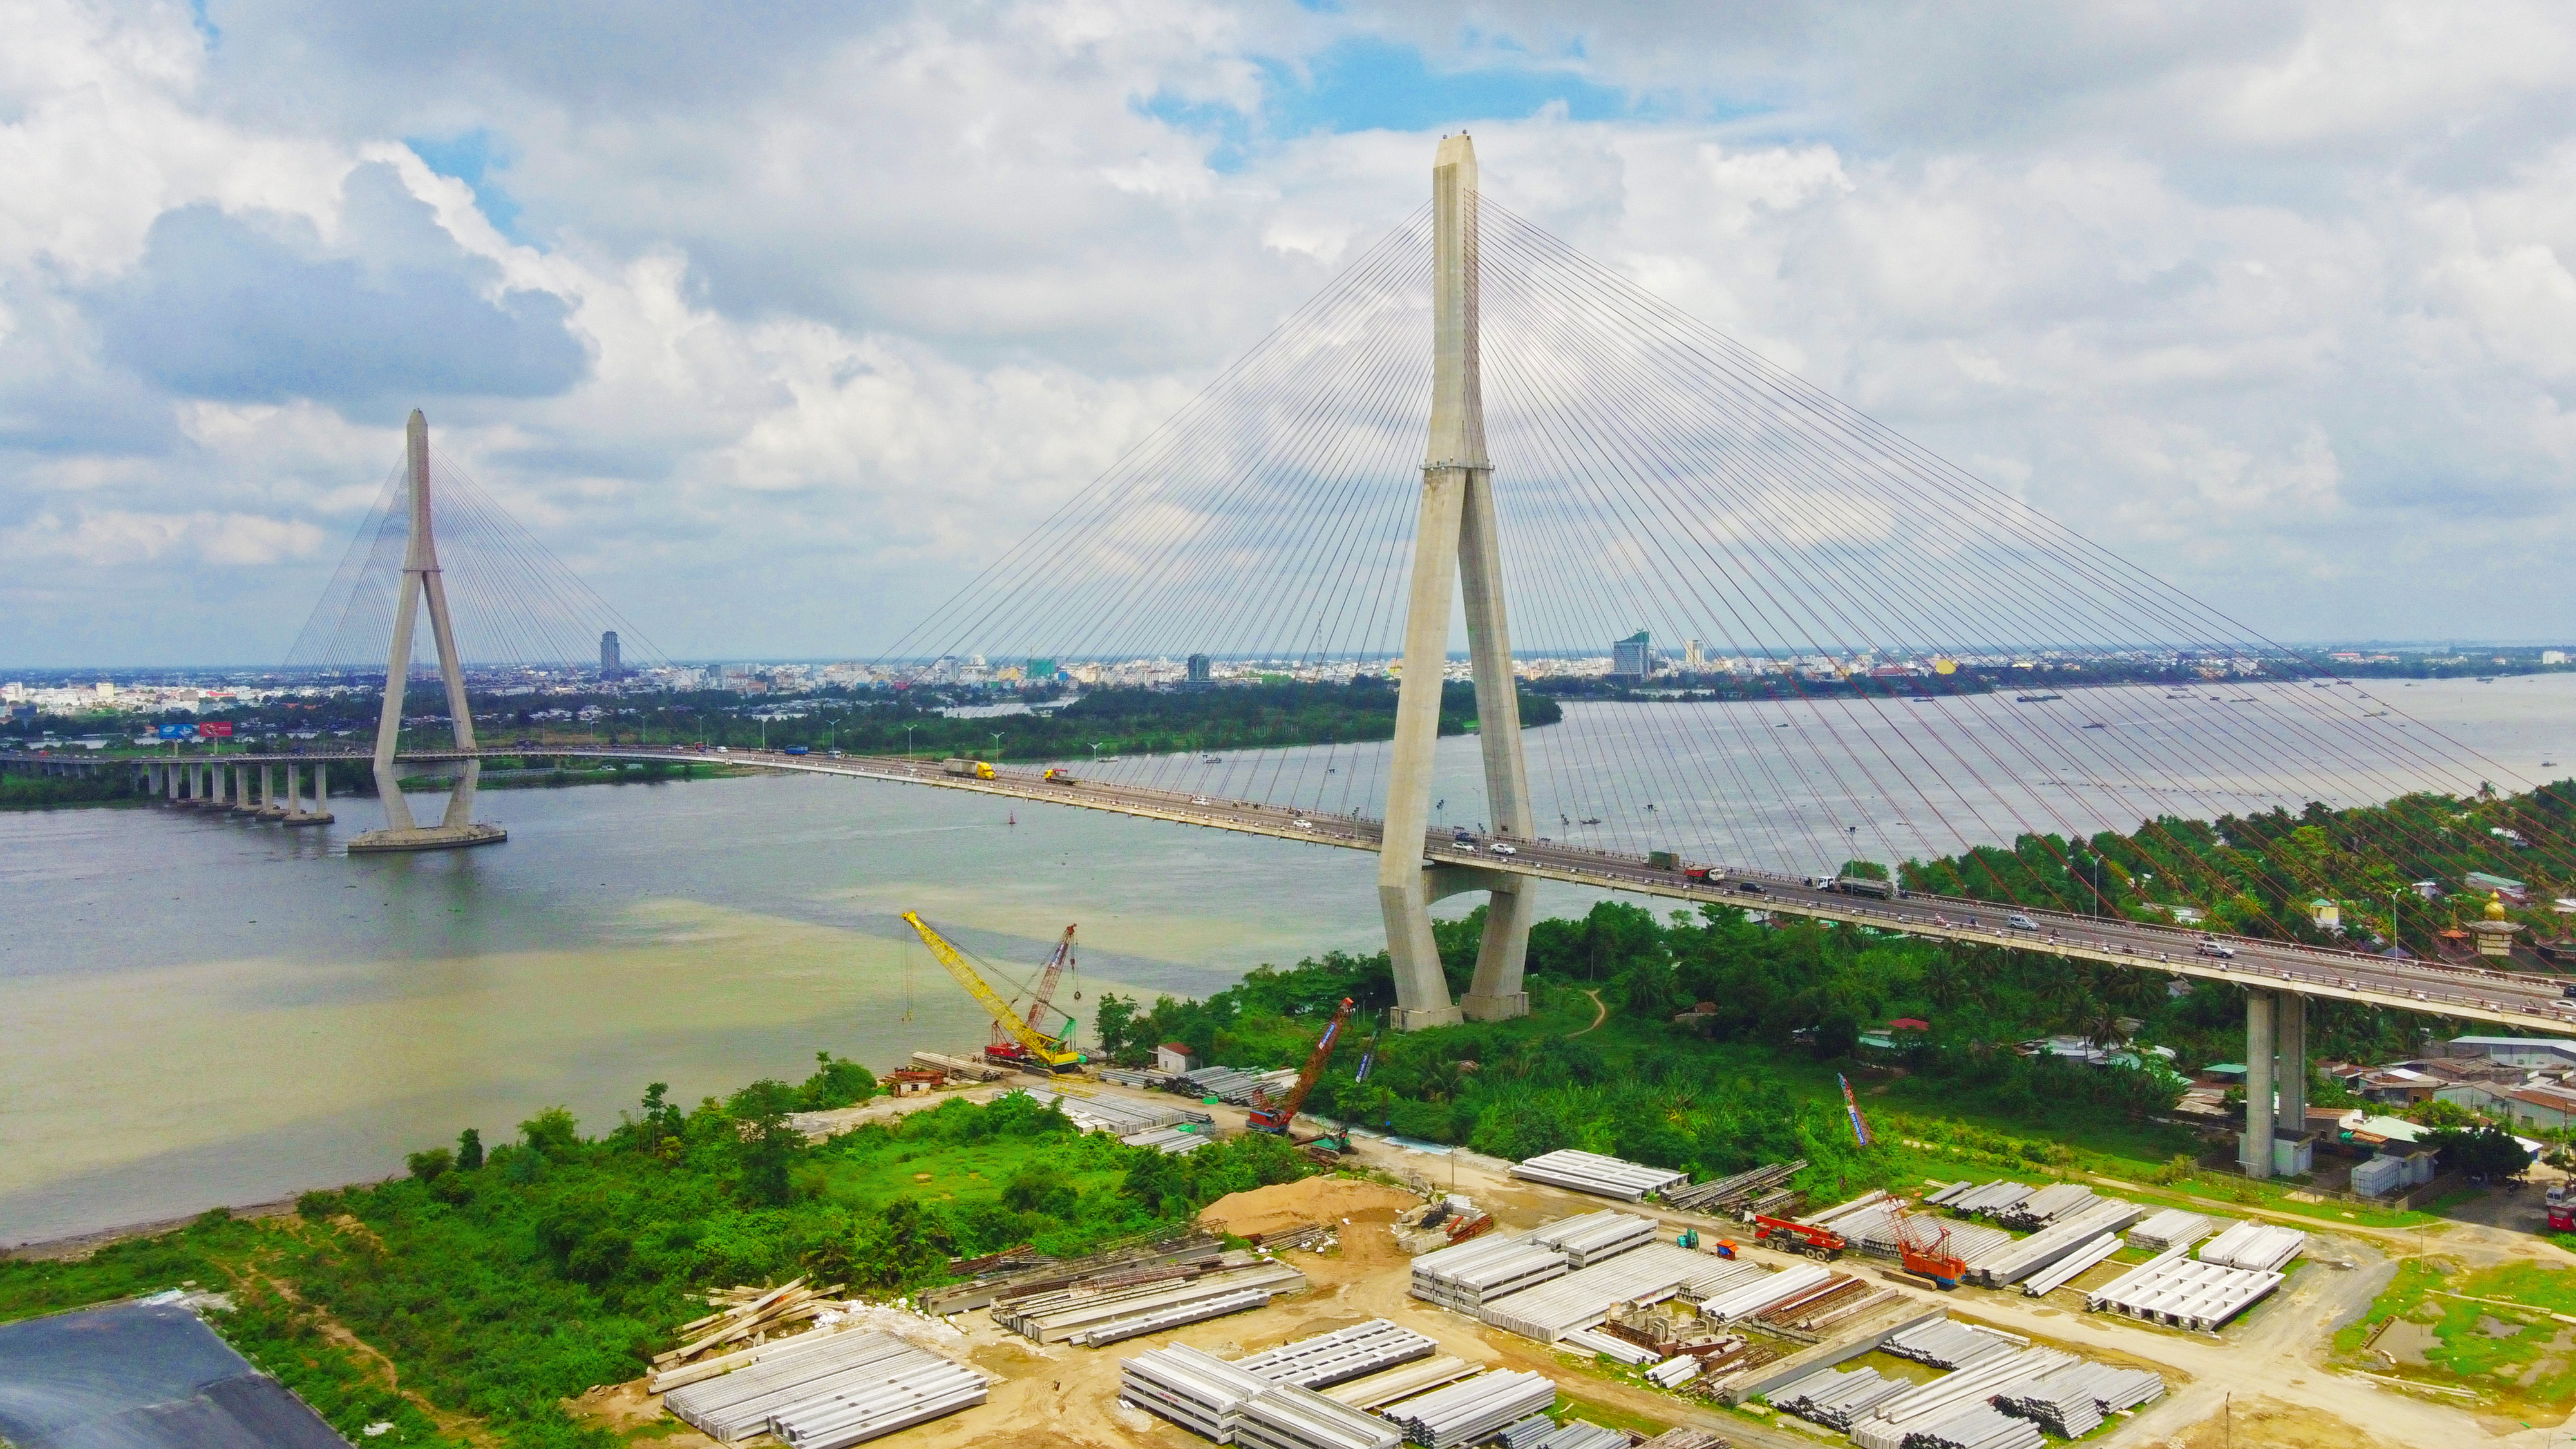
user: text: Bầu trời trong ảnh có những màu sắc chủ đạo nào?
assistant: text: Xanh dương và trắng (do mây)

user: text: Có bao nhiêu trụ cầu chính (tháp) của cây cầu dây văng lớn trong ảnh?
assistant: text: Hai

user: text: Cây cầu dây văng lớn nổi bật trong ảnh là cầu gì?
assistant: text: Cầu Cần Thơ

user: text: Cầu Cần Thơ có ý nghĩa quan trọng như thế nào đối với giao thông và phát triển kinh tế của vùng Đồng bằng sông Cửu Long?
assistant: text: Cầu Cần Thơ là công trình giao thông trọng điểm, giúp kết nối hai bờ sông Hậu, rút ngắn thời gian di chuyển, thúc đẩy giao thương, phát triển kinh tế và xã hội cho các tỉnh trong khu vực.

user: text: Cả Cầu Cần Thơ và cây cầu thứ hai xa hơn về phía bên trái đều bắc qua nhánh sông nào của sông Mê Kông, và thành phố nào có thể được nhìn thấy ở phía chân trời bên trái?
assistant: text: Cả hai cầu đều bắc qua sông Hậu (một nhánh của sông Mê Kông). Thành phố Cần Thơ có thể được nhìn thấy ở phía chân trời bên trái.